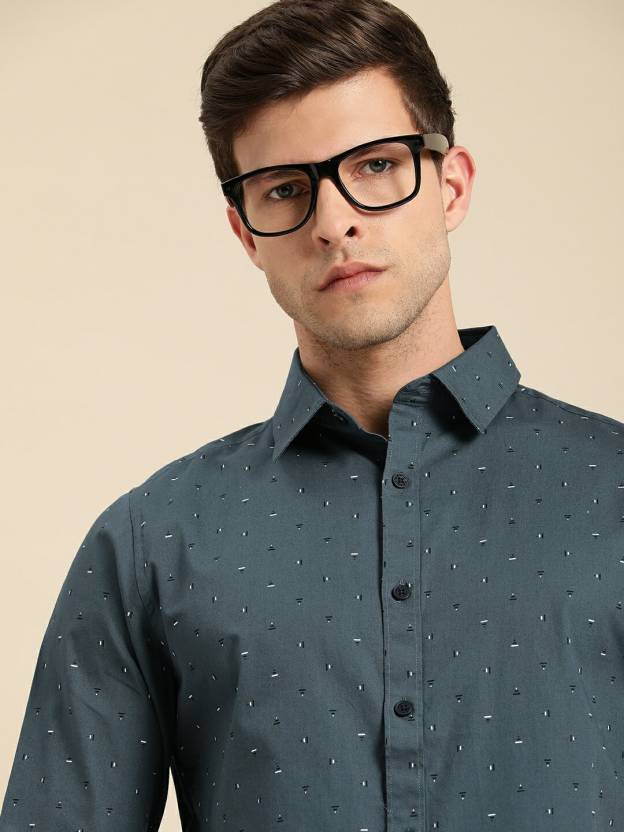
Product: Men Slim Fit Printed Casual Shirt
Price: ₹758
Colors: Blue
Pattern: Printed